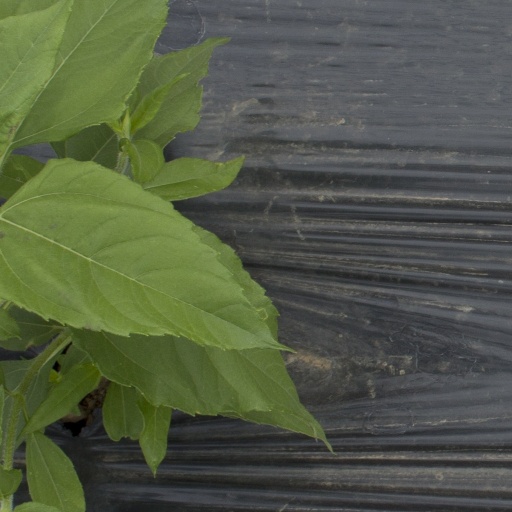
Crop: Jerusalem artichoke